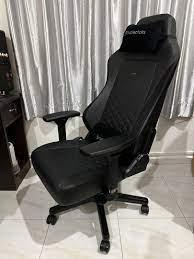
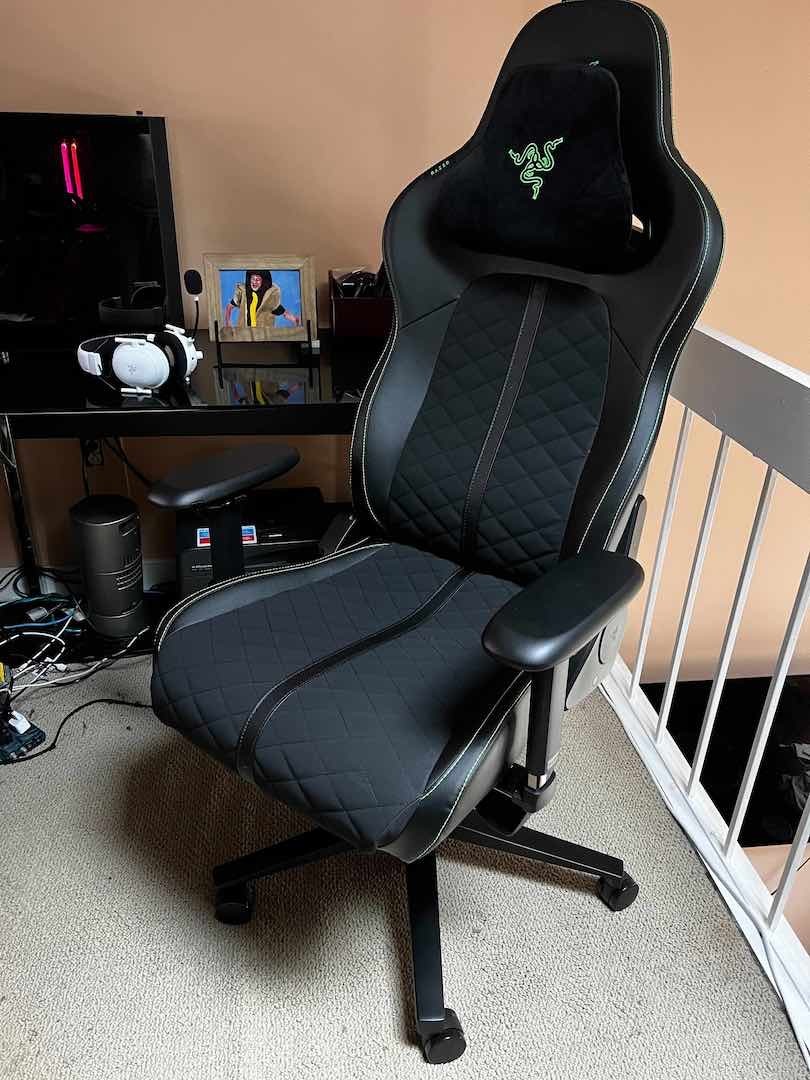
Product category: items_chair
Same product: no